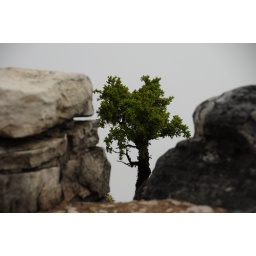
Framed by the rocks on the top of the mountain